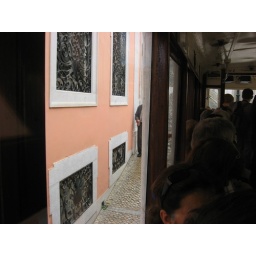
The funicular car passes within inches of the nearby buildings, forcing passersby to wait in safe spots on the sidewalk